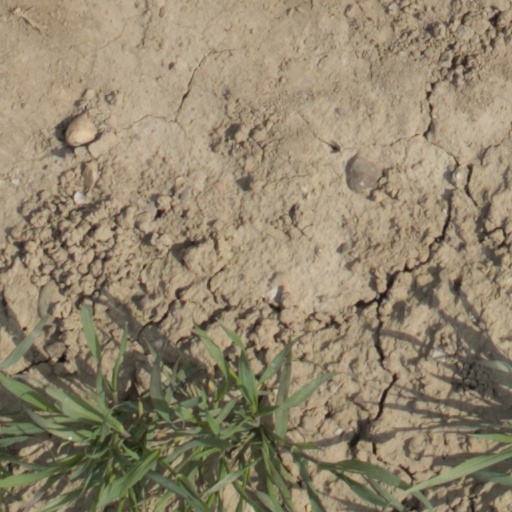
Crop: wheat